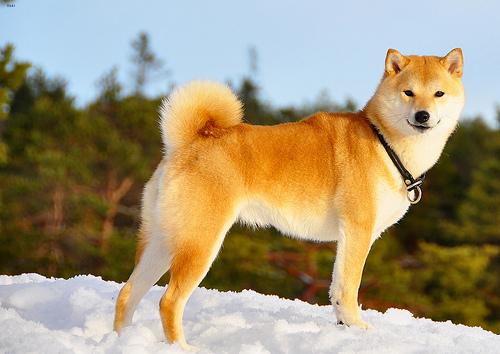
Breed: shiba inu